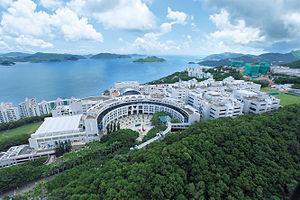
L'université des sciences et technologies de Hong Kong est une université publique fondée à Hong Kong en 1991. C'est l'une des neuf universités de Hong Kong.